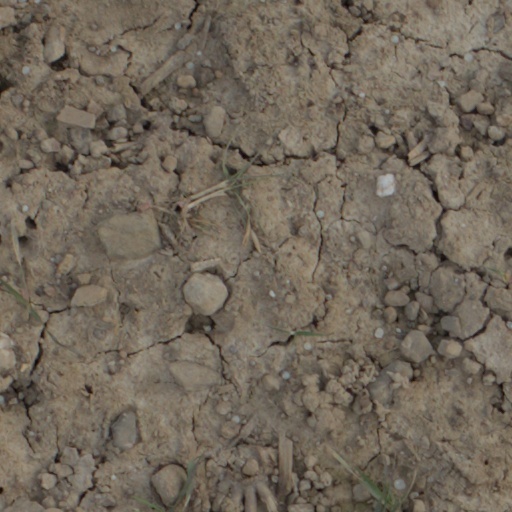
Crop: wheat